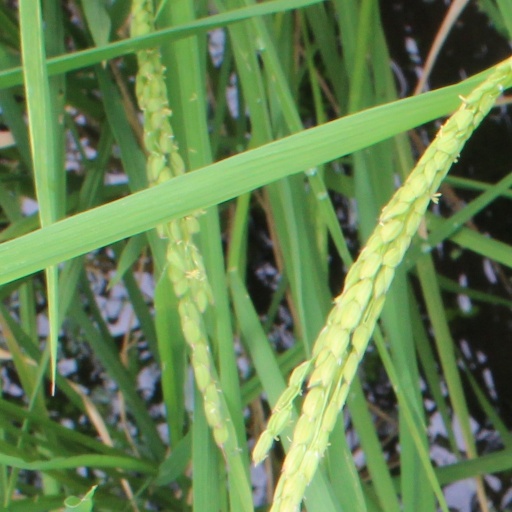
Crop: rice